Aoi Station

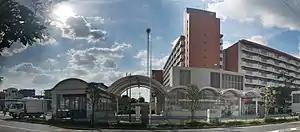
The station entrance, September 2019

is a railway station on the Tsukuba Express line in Adachi, Tokyo, Japan, operated by the third-sector railway operating company Metropolitan Intercity Railway Company.